Imran Kayani

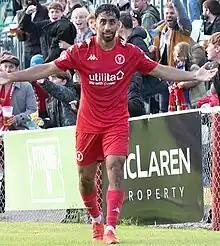
Kayani playing for Whitehawk in 2023

Imran Shahid Kayani (born 24 December 2001) is a professional footballer who last played as a forward for Isthmian League Premier Division club Whitehawk. Born in England, he represents the Pakistan national team.